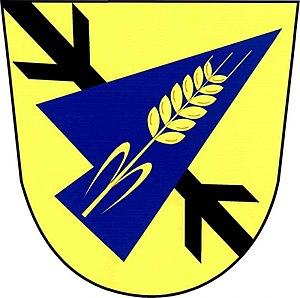
Láz est une commune du district de Třebíč, dans la région de Vysočina, en République tchèque. Sa population s'élevait à 283 habitants en 2019.